Alexa Bliss

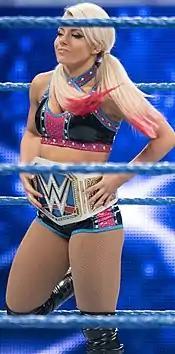
Bliss is a two-time SmackDown Women's Champion, which, along with her three Raw Women's Championship reigns, makes her an overall five-time Women's World Champion in WWE

At the Royal Rumble event on February 1, 2025, Bliss made her first appearance in 2 years, entering the Royal Rumble match before being eliminated by Liv Morgan. On the February 7 episode of "SmackDown", Bliss qualified for the Elimination Chamber match by defeating Candice LeRae. At , Bliss failed to win the match as she was eliminated by Liv Morgan. After a two month absence, Bliss returned on the May 9 episode of "SmackDown" as the surprise tag team partner for Women’s United States Champion Zelina Vega, where the two defeated Chelsea Green and Piper Niven. The following week, Bliss defeated Green and Michin in a triple threat match to qualify for the Money in the Bank ladder match, though she failed to win the match at the event. Bliss then participated in the 2025 Queen of the Ring tournament, winning the first round before losing in the semifinals to Asuka.